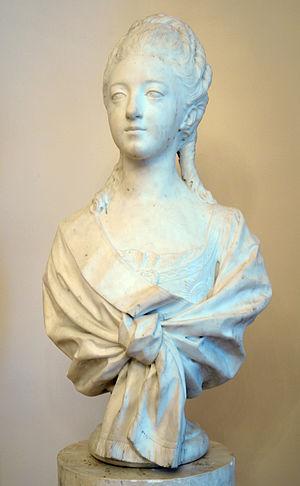
Wilhelmine-Louise de Hesse-Darmstadt puis grande-duchesse de Russie sous le nom de Natalia Alexeïevna, née le 25 juin 1755 à Prenzlau et morte le 15 avril 1776 à Saint-Pétersbourg, est une princesse de Hesse-Darmstadt, devenue par son mariage en 1773, grande-duchesse de Russie.